Billings-Cole House

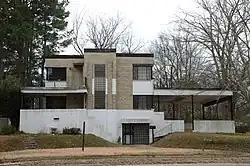

The Billings-Cole House is a historic house at 725 East Page Avenue in Malvern, Arkansas. It is a roughly cubical two story structure, set on a sloping lot with a partially exposed basement. A flat-roof porch wraps around its northeast corner, and a flat-roof carport extends to its west. A porch and patio extend on top of the carport. The house was designed in 1948 by Irven Donald McDaniel, a local architect, for Dr. A. A. Billings, and is a distinctive transitional work between the Art Moderne and International styles. The carport was added in 1952, and its basement redesigned by McDaniel for Dr. John W. Cole for use as a doctor's office.